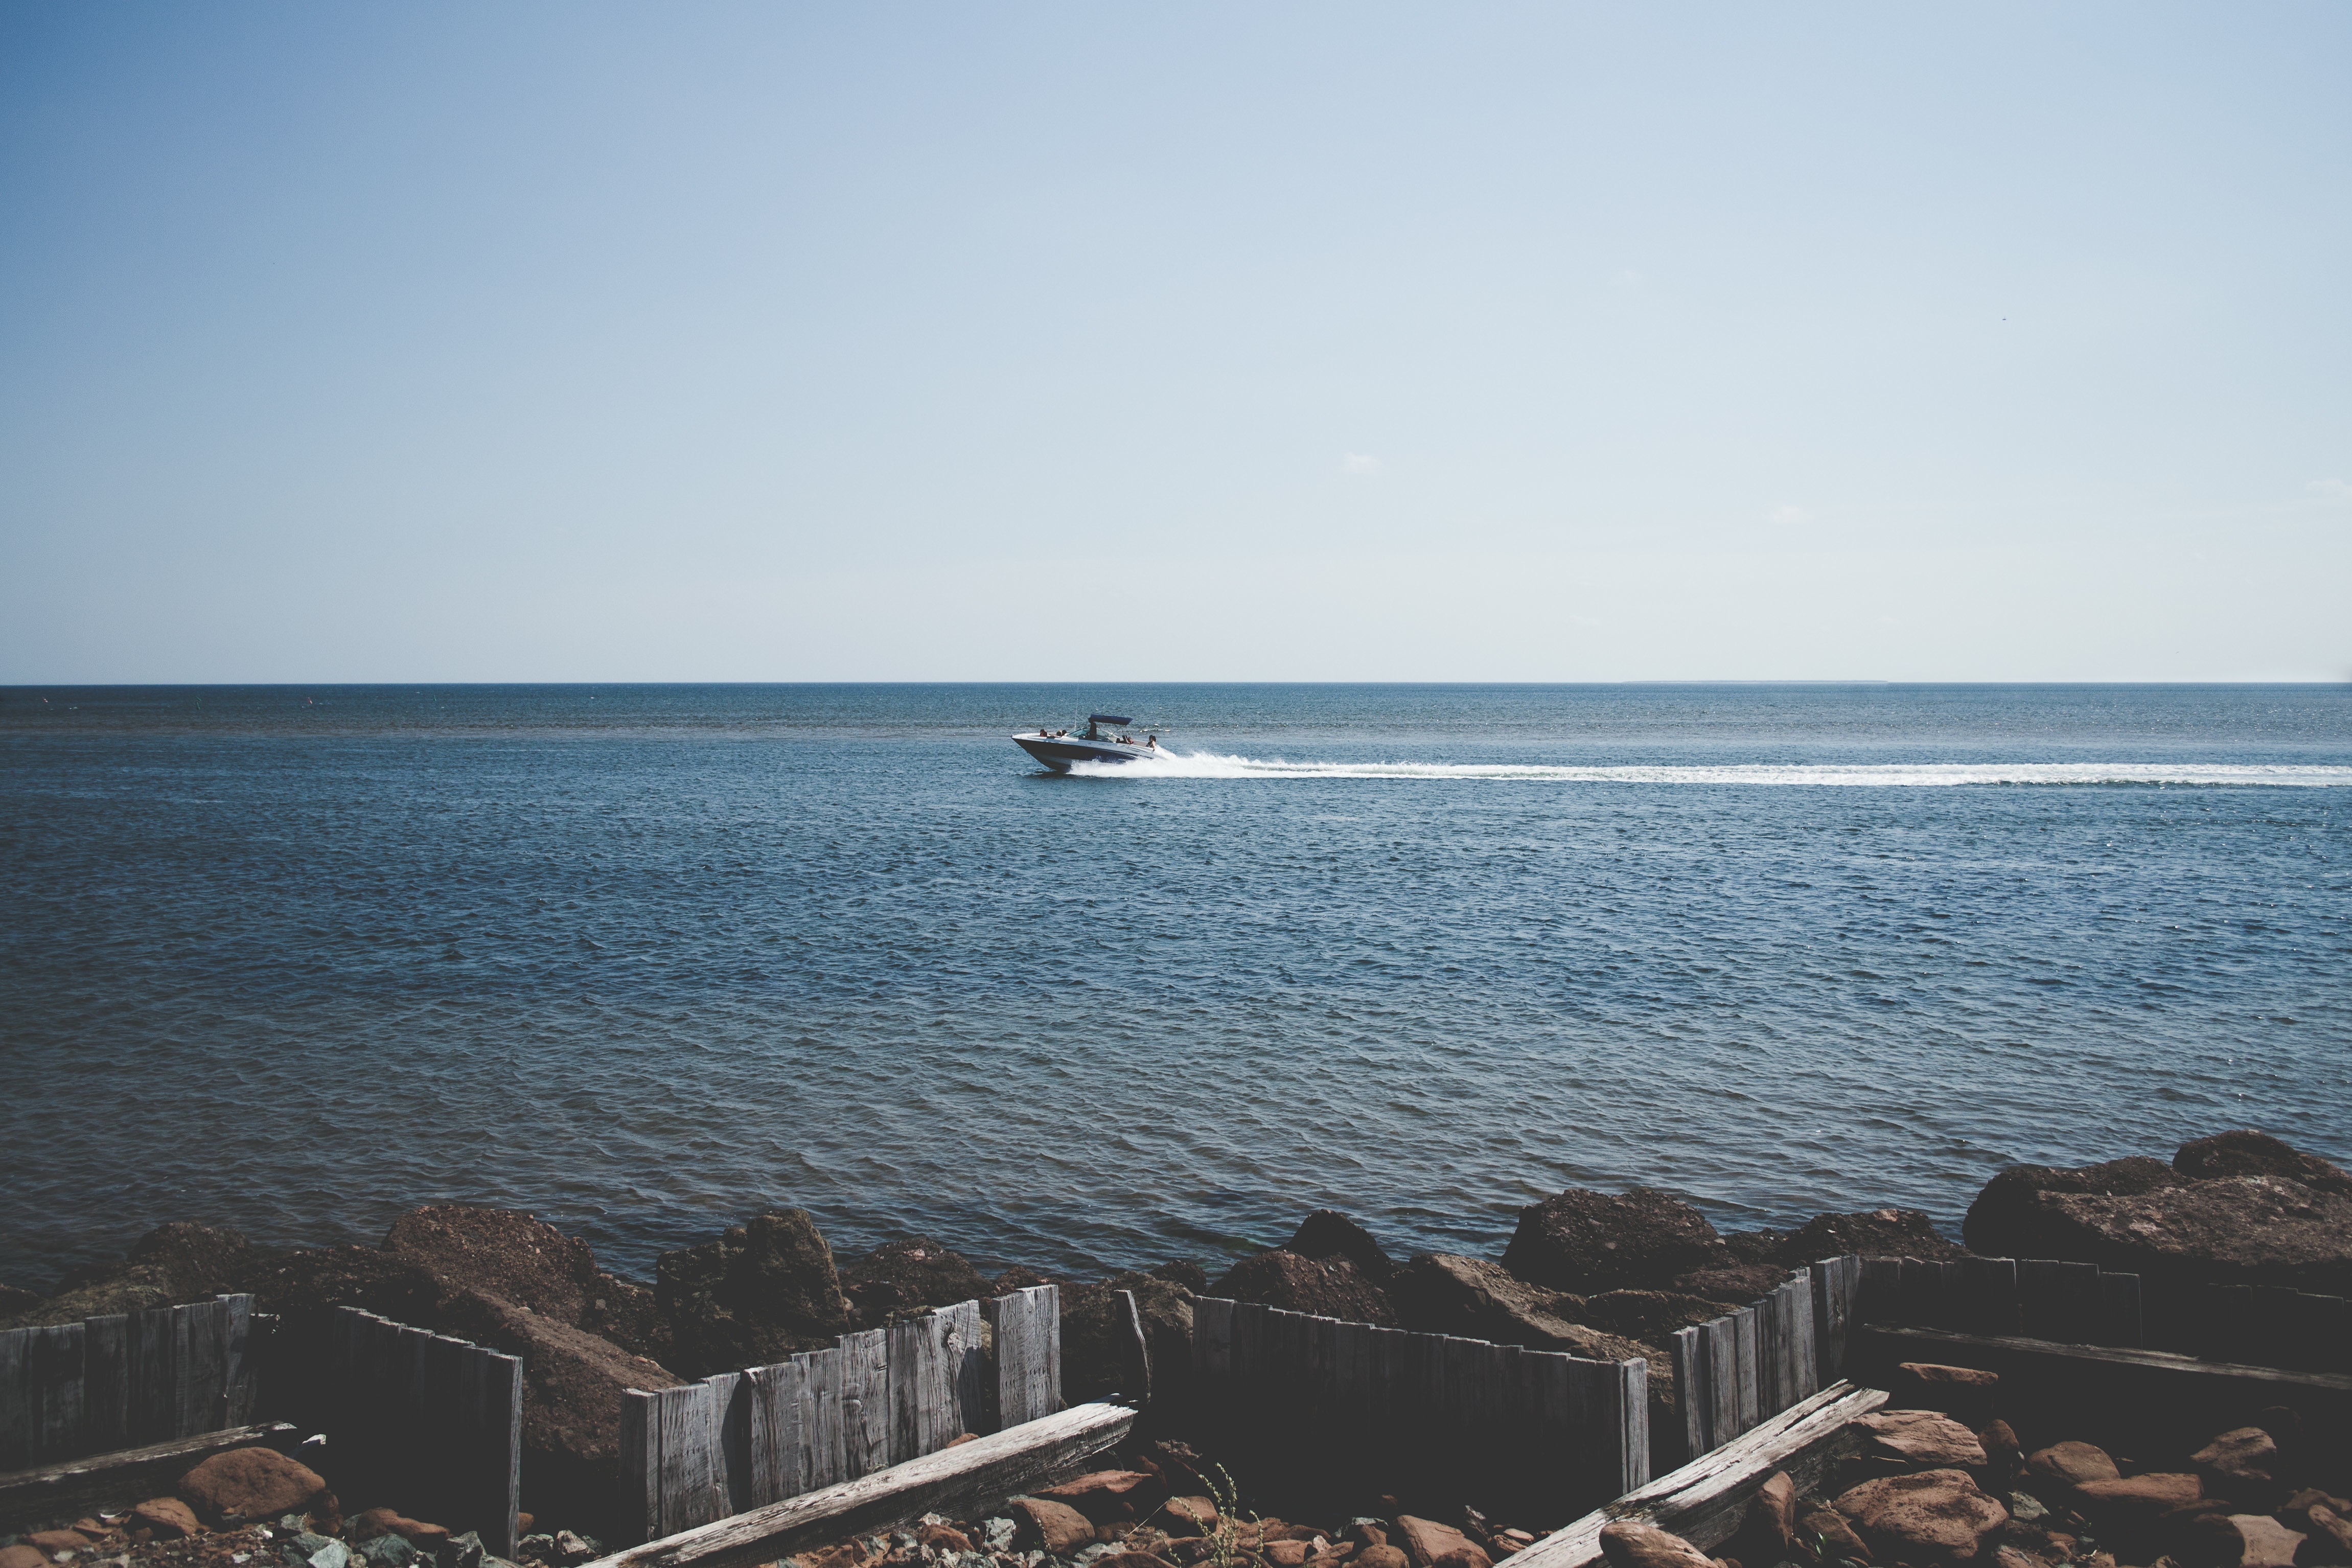
beach, sea, coast, water, outdoor, ocean, horizon, boat, shore, wave, vacation, travel, cliff, dusk, transport, tower, bay, speed, leisure, terrain, body of water, power, nautical, boating, fast, cape